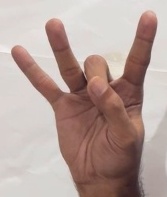
ASL sign: 8